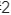
Number: 2